Llanishen

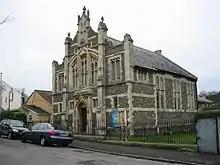
Llanishen Methodist Church

Parc Tŷ Glas is home to the offices of the television station S4C and of the National Eisteddfod of Wales. HM Revenue and Customs (HMRC) formerly occupied Ty Glas, an 18-storey tower block (Phase 2), the 11-storey Gleider House (Phase 1), Ty Rhodfa (formerly the Valuation Office Agency) employing more than 2,700 staff on site in 2007 and ground floor offices for an enquiry centre or IREC. In 2020 the tax office vacated the site and moved to Central Square in the city centre.